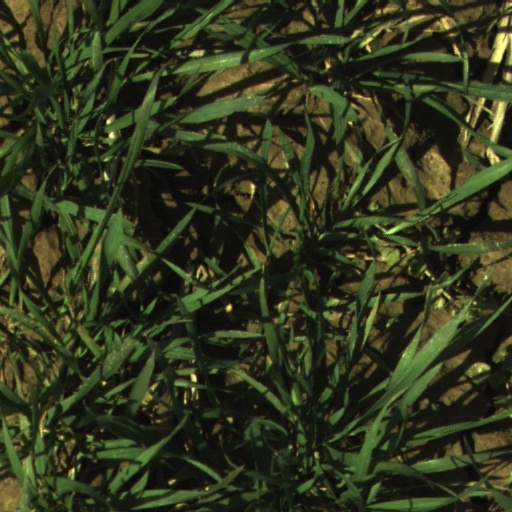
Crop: wheat